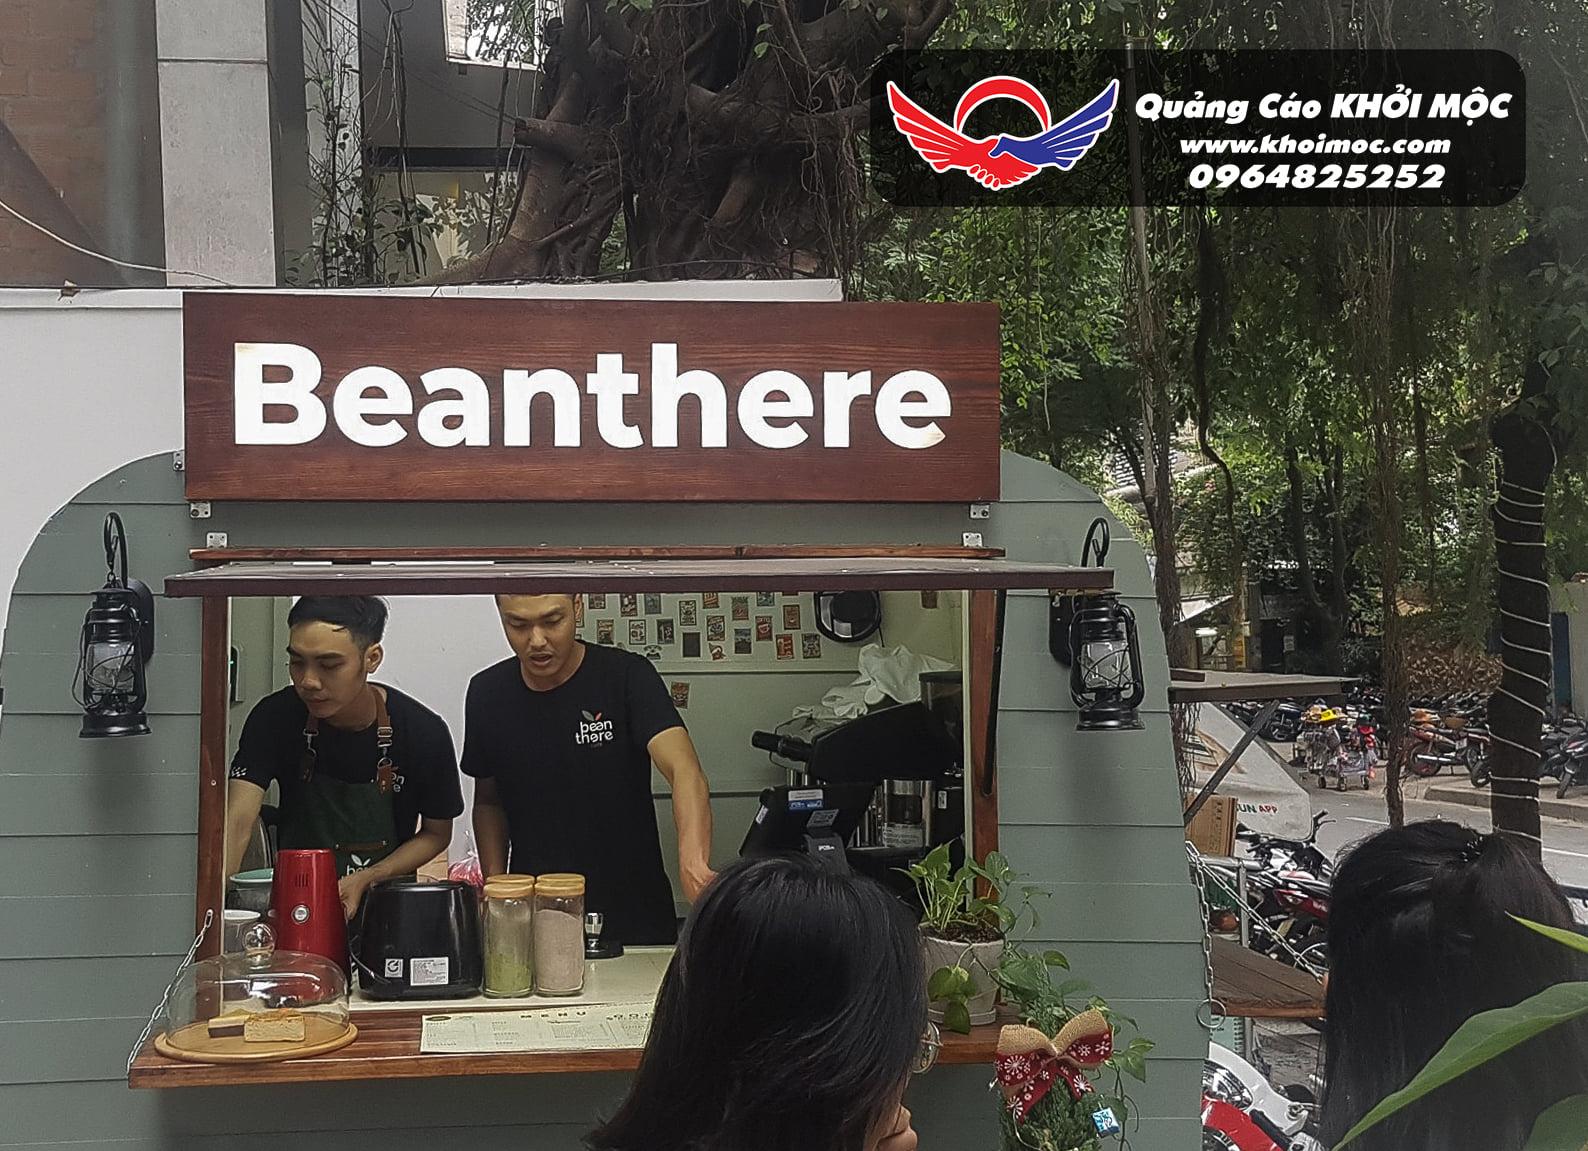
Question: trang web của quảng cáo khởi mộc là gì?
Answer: trang web của quảng cáo khởi mộc là www. khoimoc. com